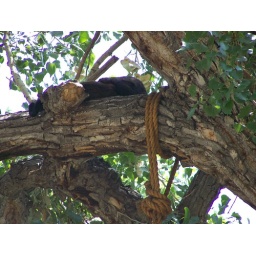
monkeys in a tree